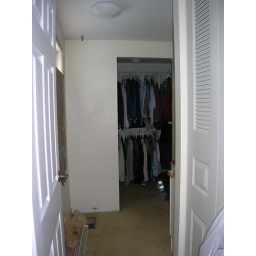
I'm standing in that small bathroom